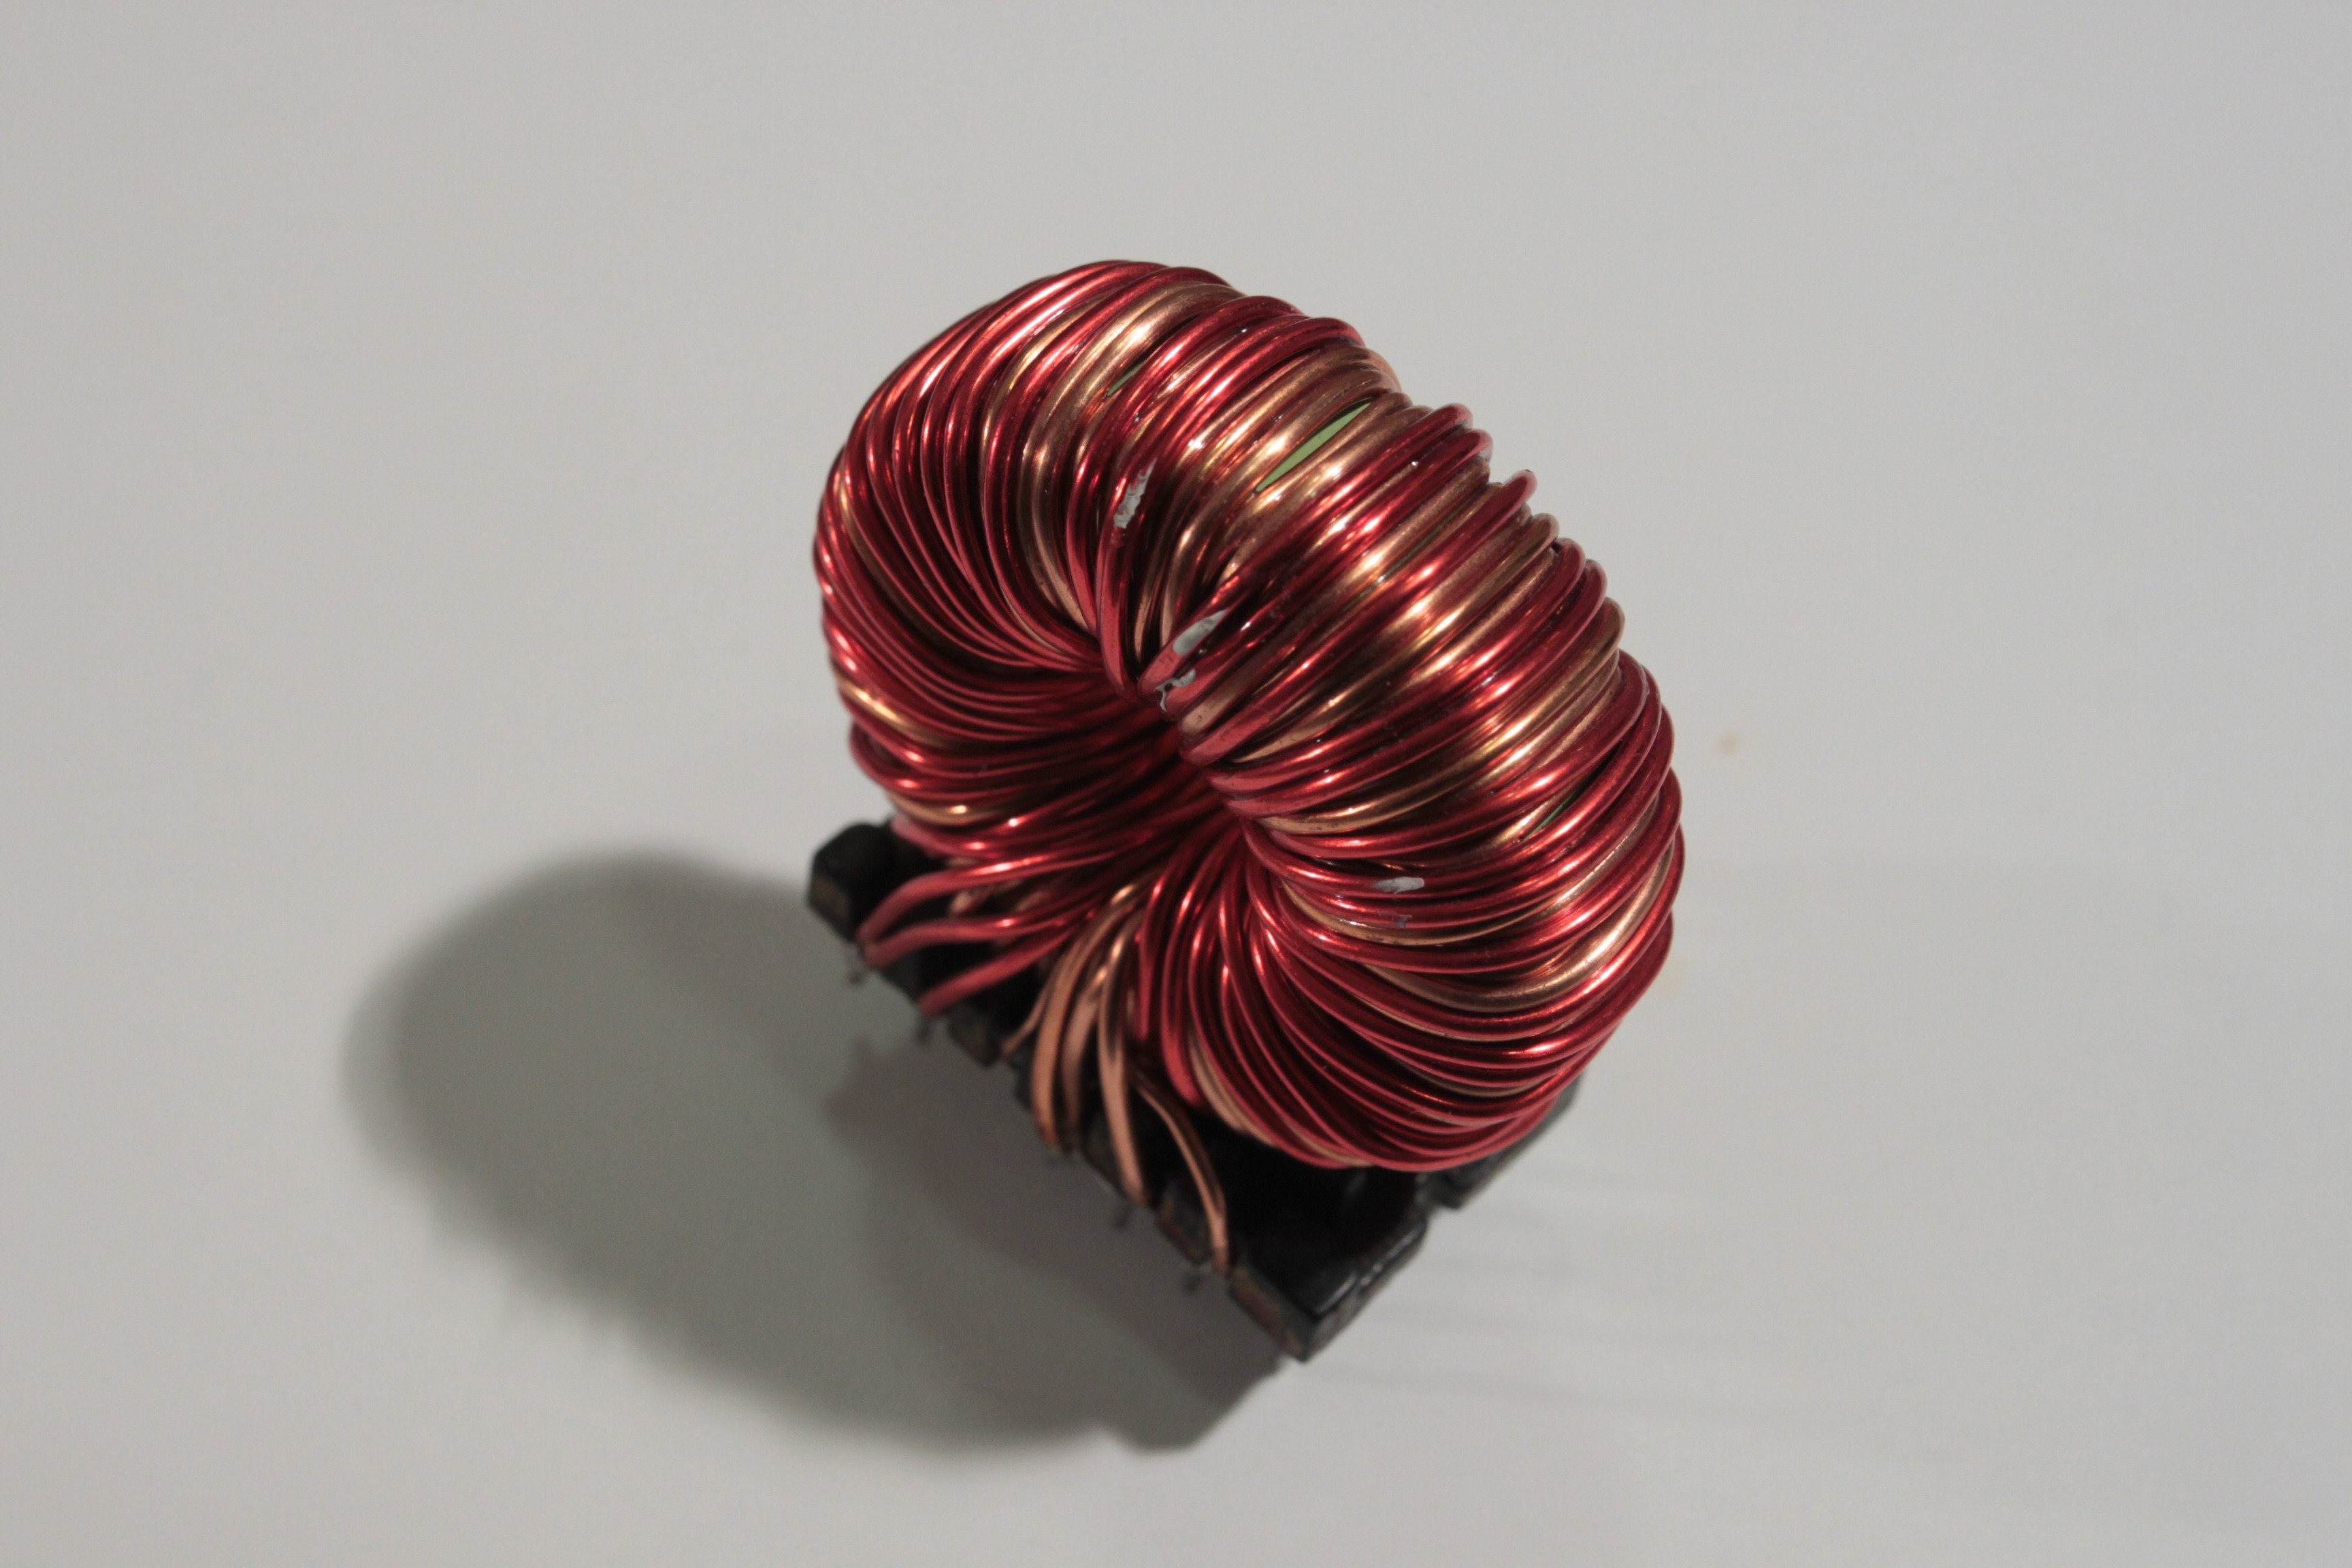
technology, spiral, petal, wire, high, red, pink, lighting, material, jewellery, power, electronics, copper, transformers, frequency, switching, electronics accessory, ferrite, toroidal, toroid